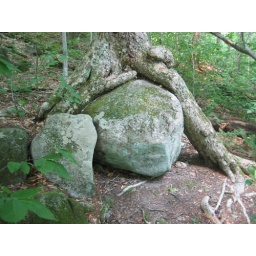
One of many examples of a birch tree growing over a rock